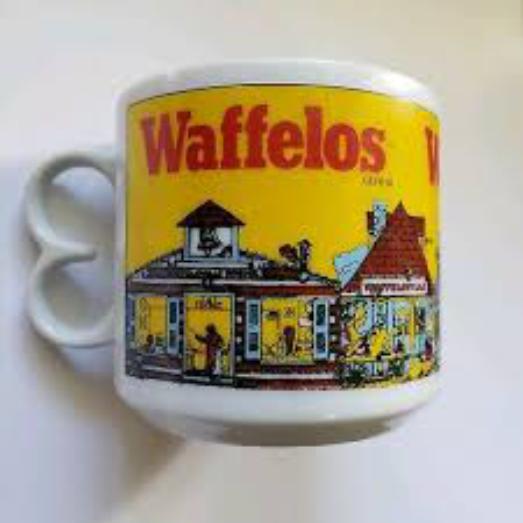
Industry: Food